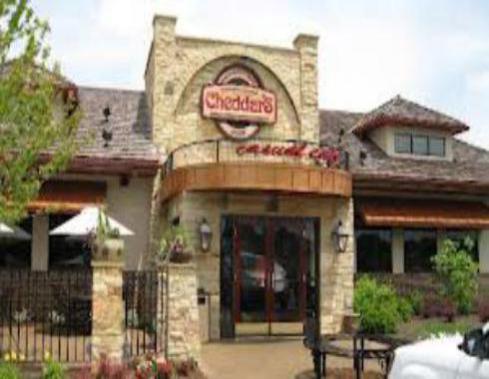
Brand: cheddar's casual cafe
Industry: Food